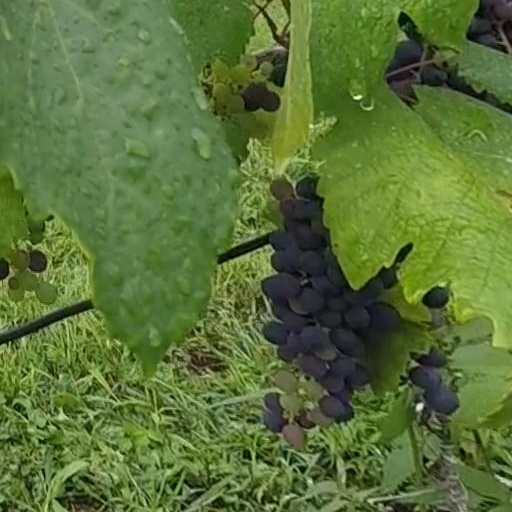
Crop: grape